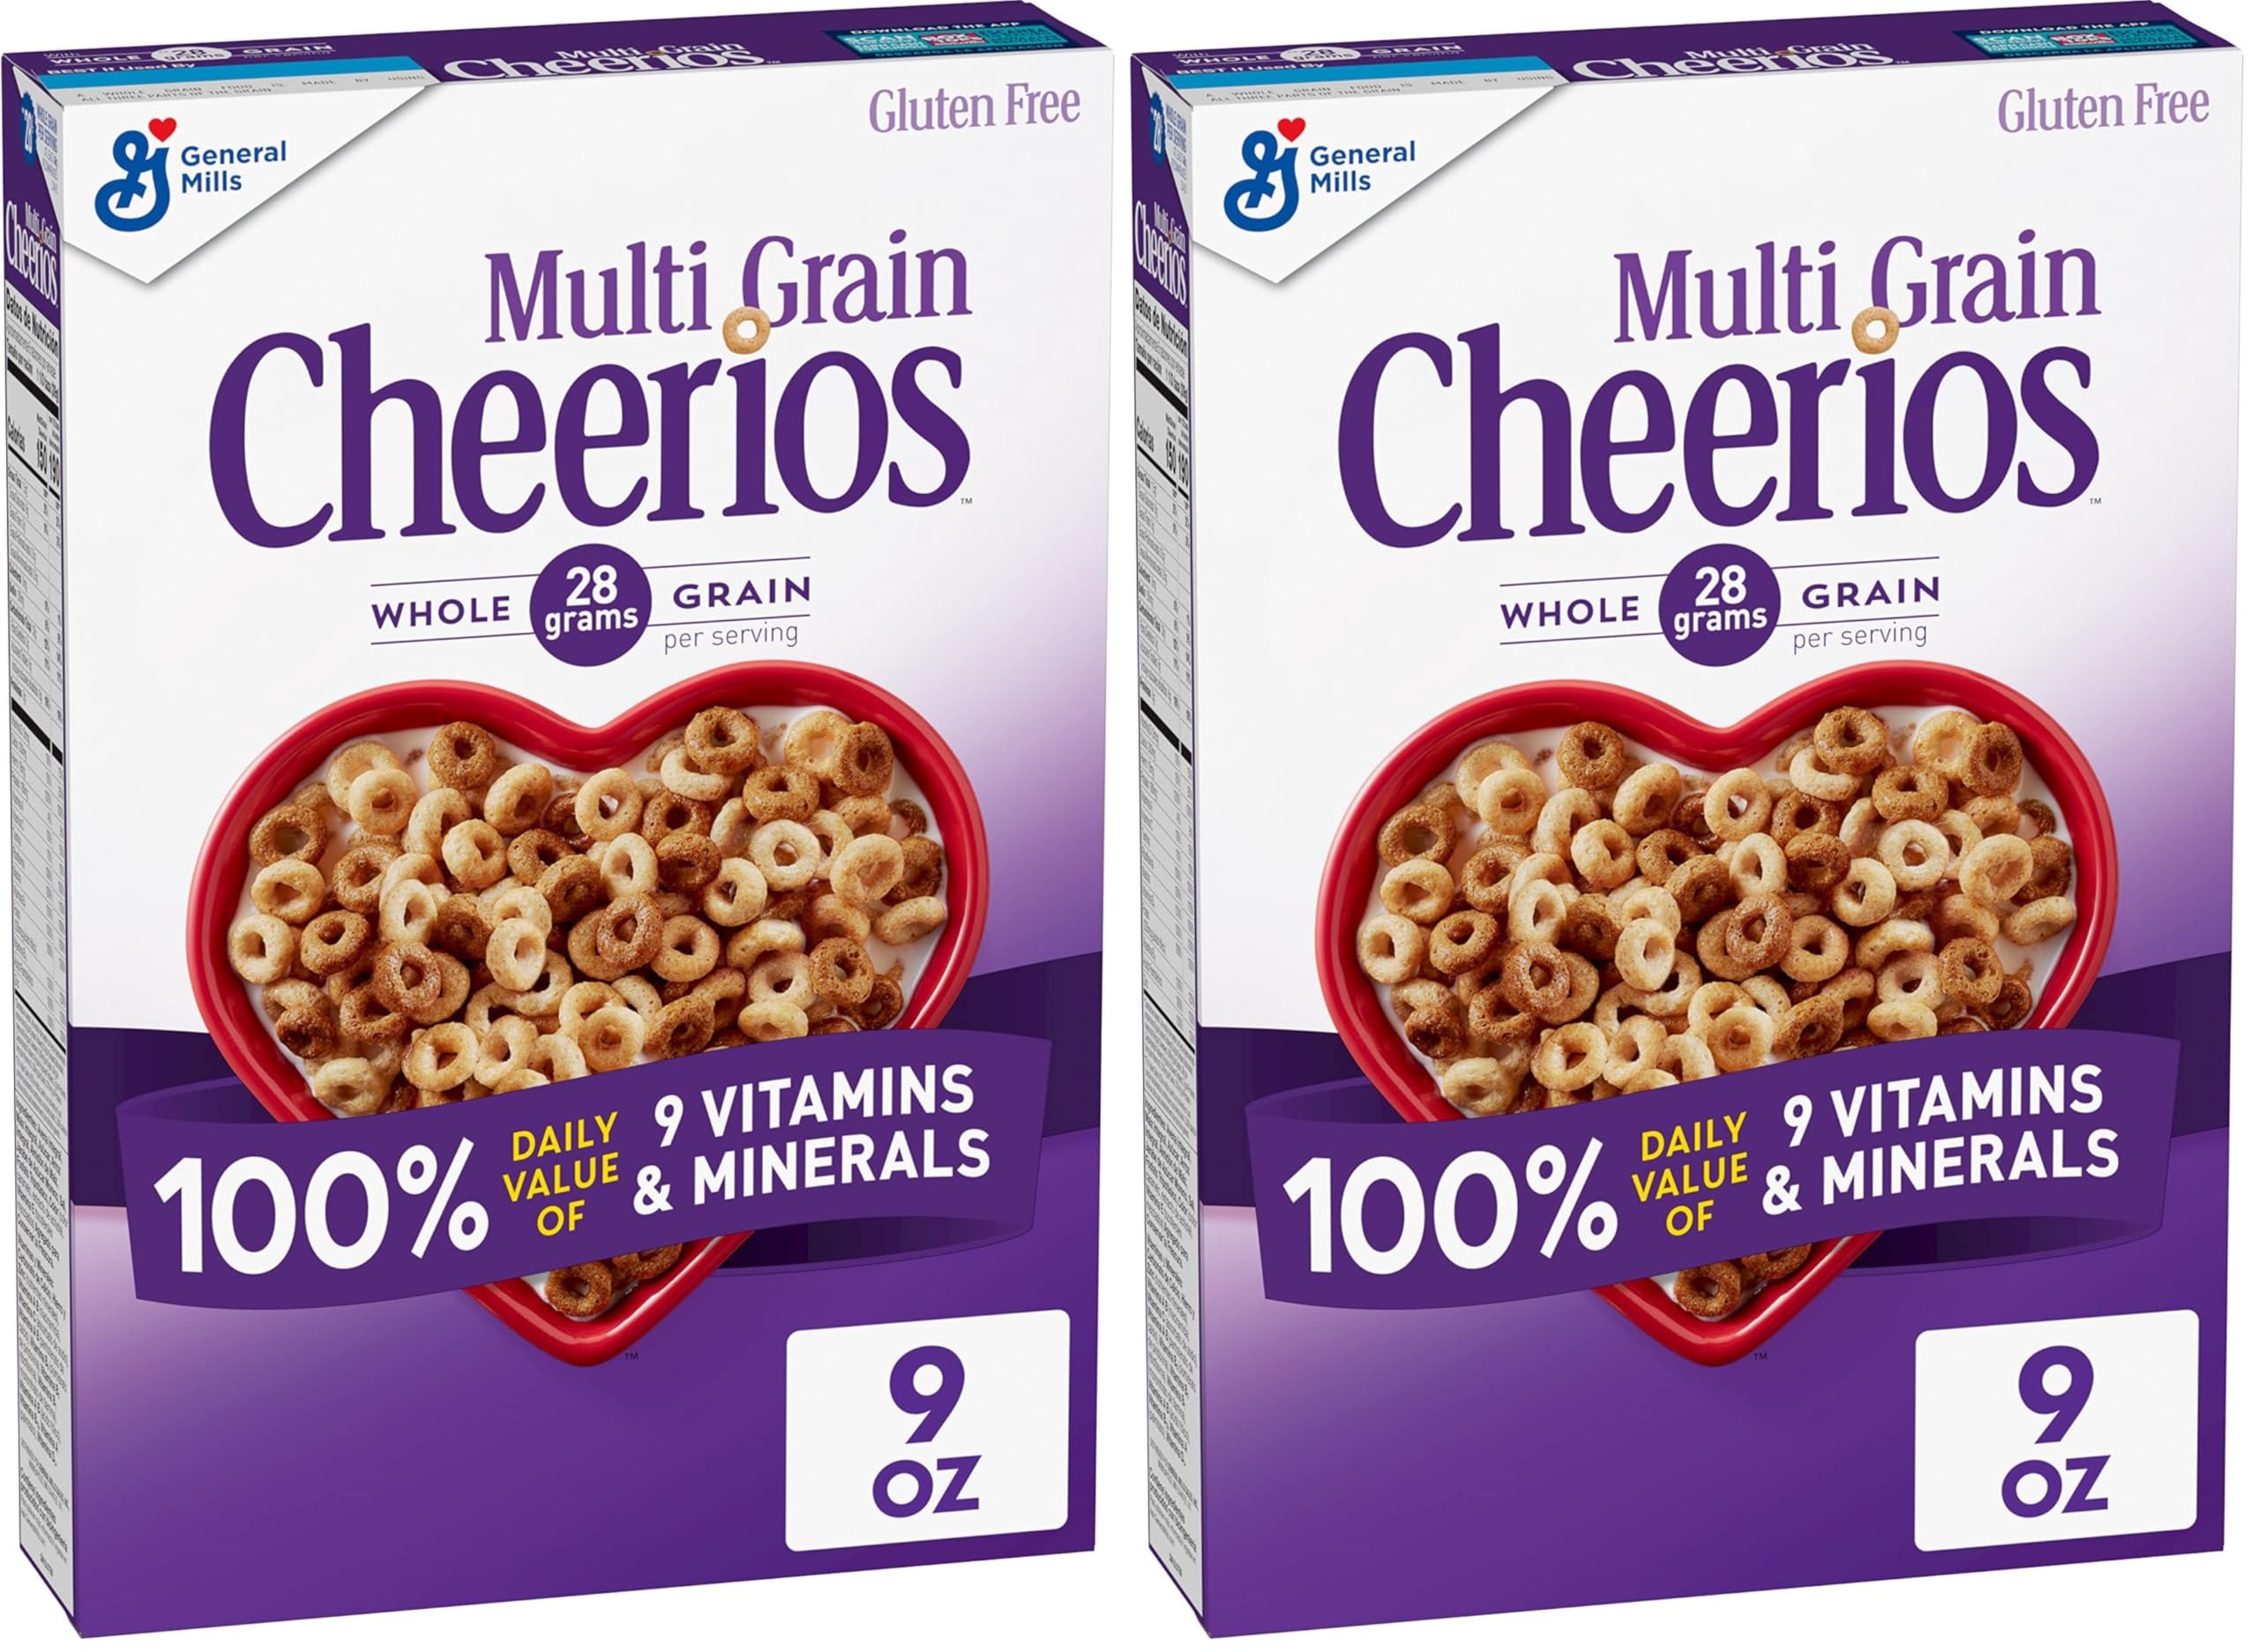
Item Name: Cheerios Multi Grain Cheerios Heart Healthy Cereal, 9 OZ Cereal Box (Pack of 2)
Bullet Point 1: The information below is per-pack only
Bullet Point 2: This heart healthy cereal is cholesterol free and contains 3 g of dietary fiber per serving
Bullet Point 3: A kosher, gluten free cereal made with whole grains including whole grain oats
Bullet Point 4: This Cheerios cereal provides 100% of the daily value of nine vitamins and minerals
Bullet Point 5: Make this multigrain cereal into cereal bars, add it to trail mix or serve cereal alone as kids snacks
Bullet Point 6: Contains: 9 oz box
Value: 18.0
Unit: Fl Oz

Price: 4.99